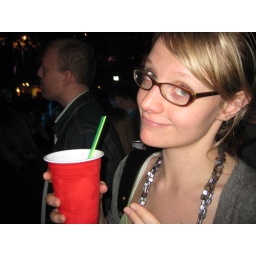
Heather's drinking something in a plastic cup